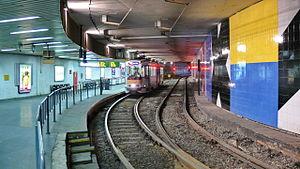
Tramway de Bruxelles
La ligne 39 du tramway de Bruxelles est une ligne de tramway créée le 19 avril 1968, qui relie Montgomery à Ban Eik.